Services automobiles de la vallée de Chevreuse

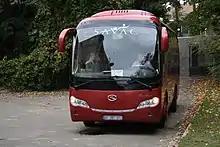
SAVAC bus

The company Services automobiles de la vallée de Chevreuse commonly called "SAVAC" provides a network of passenger transport in Île-de-France, in the south of Yvelines in the west of Essonne.